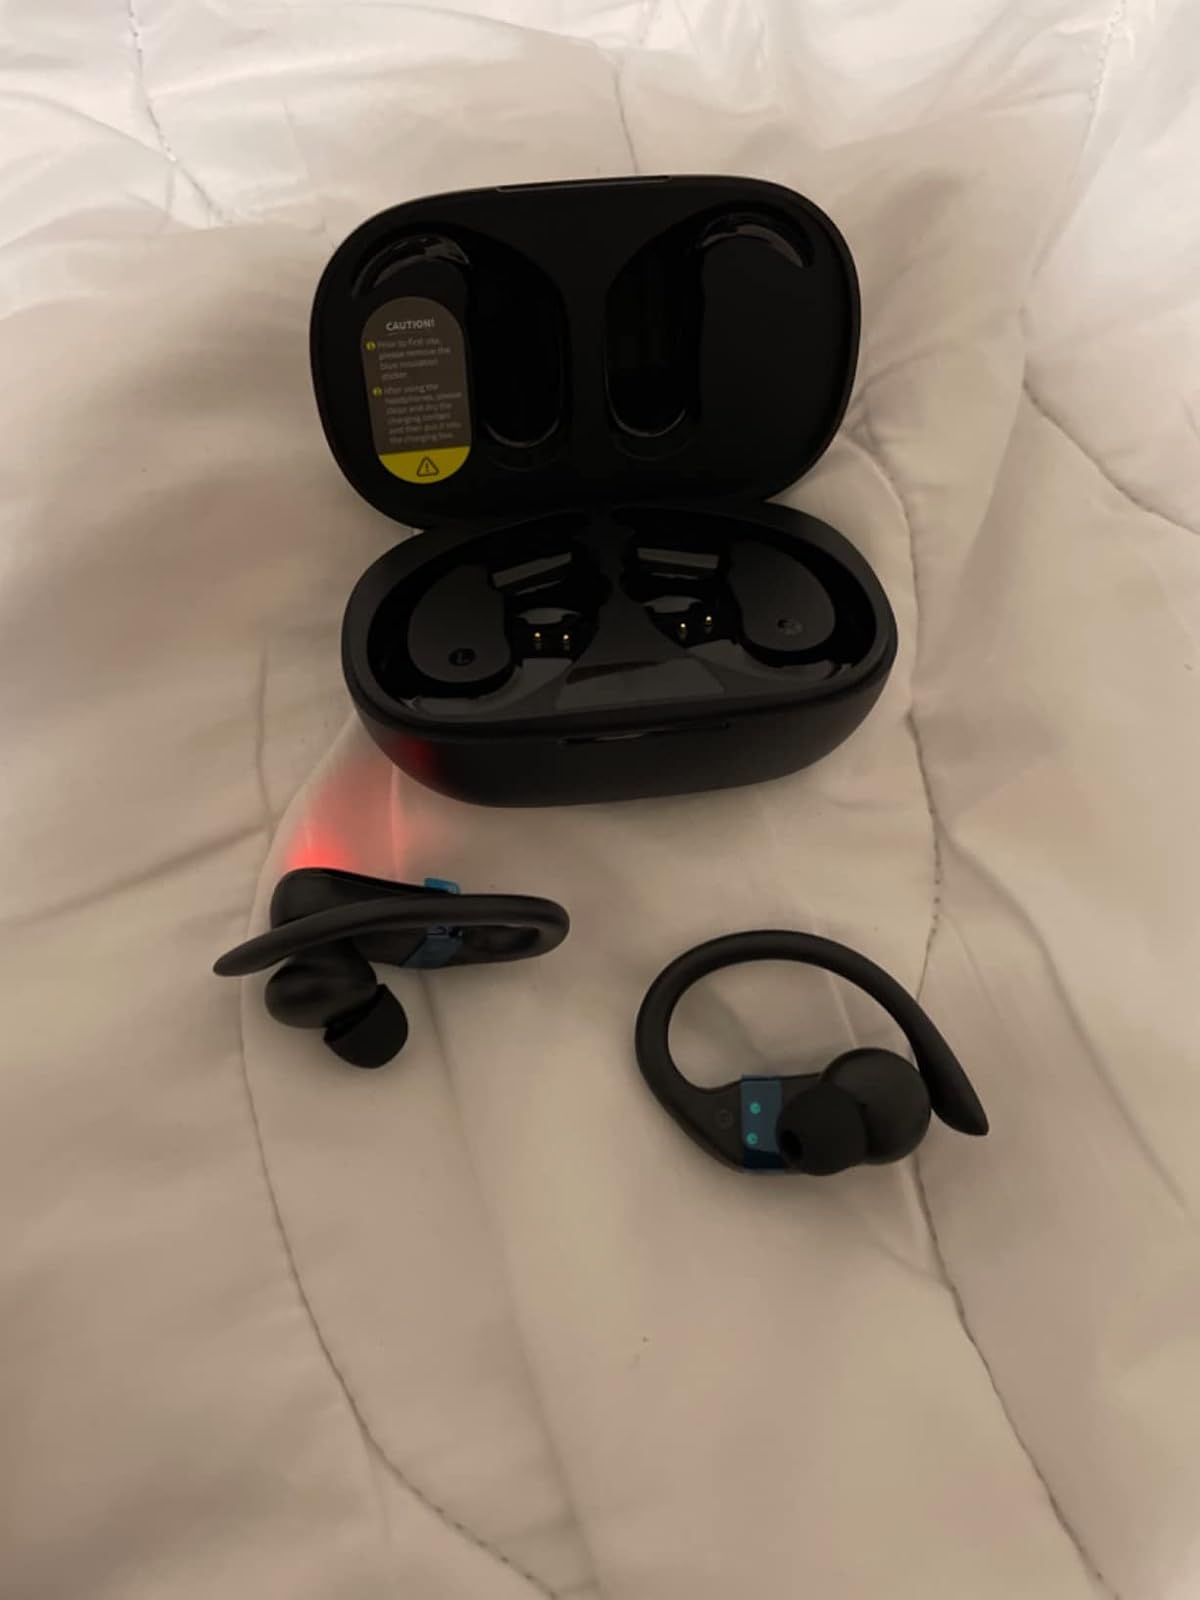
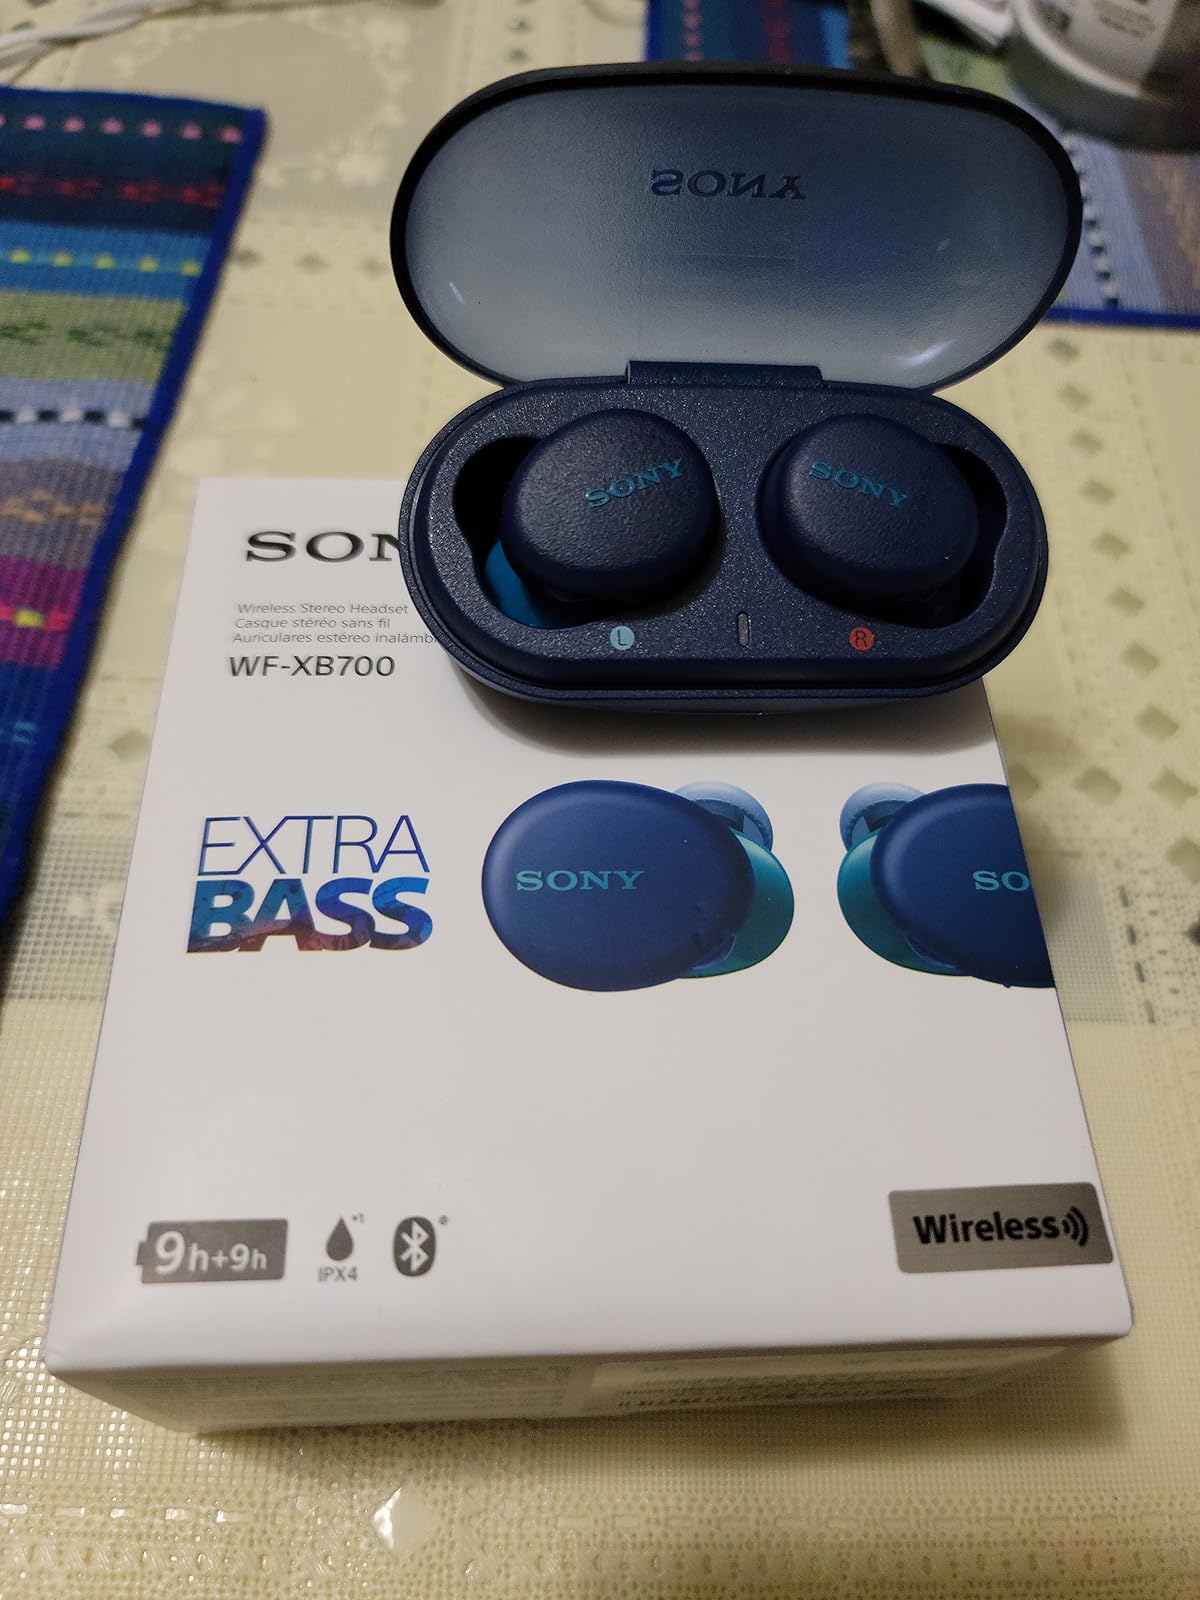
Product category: earbuds
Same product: no